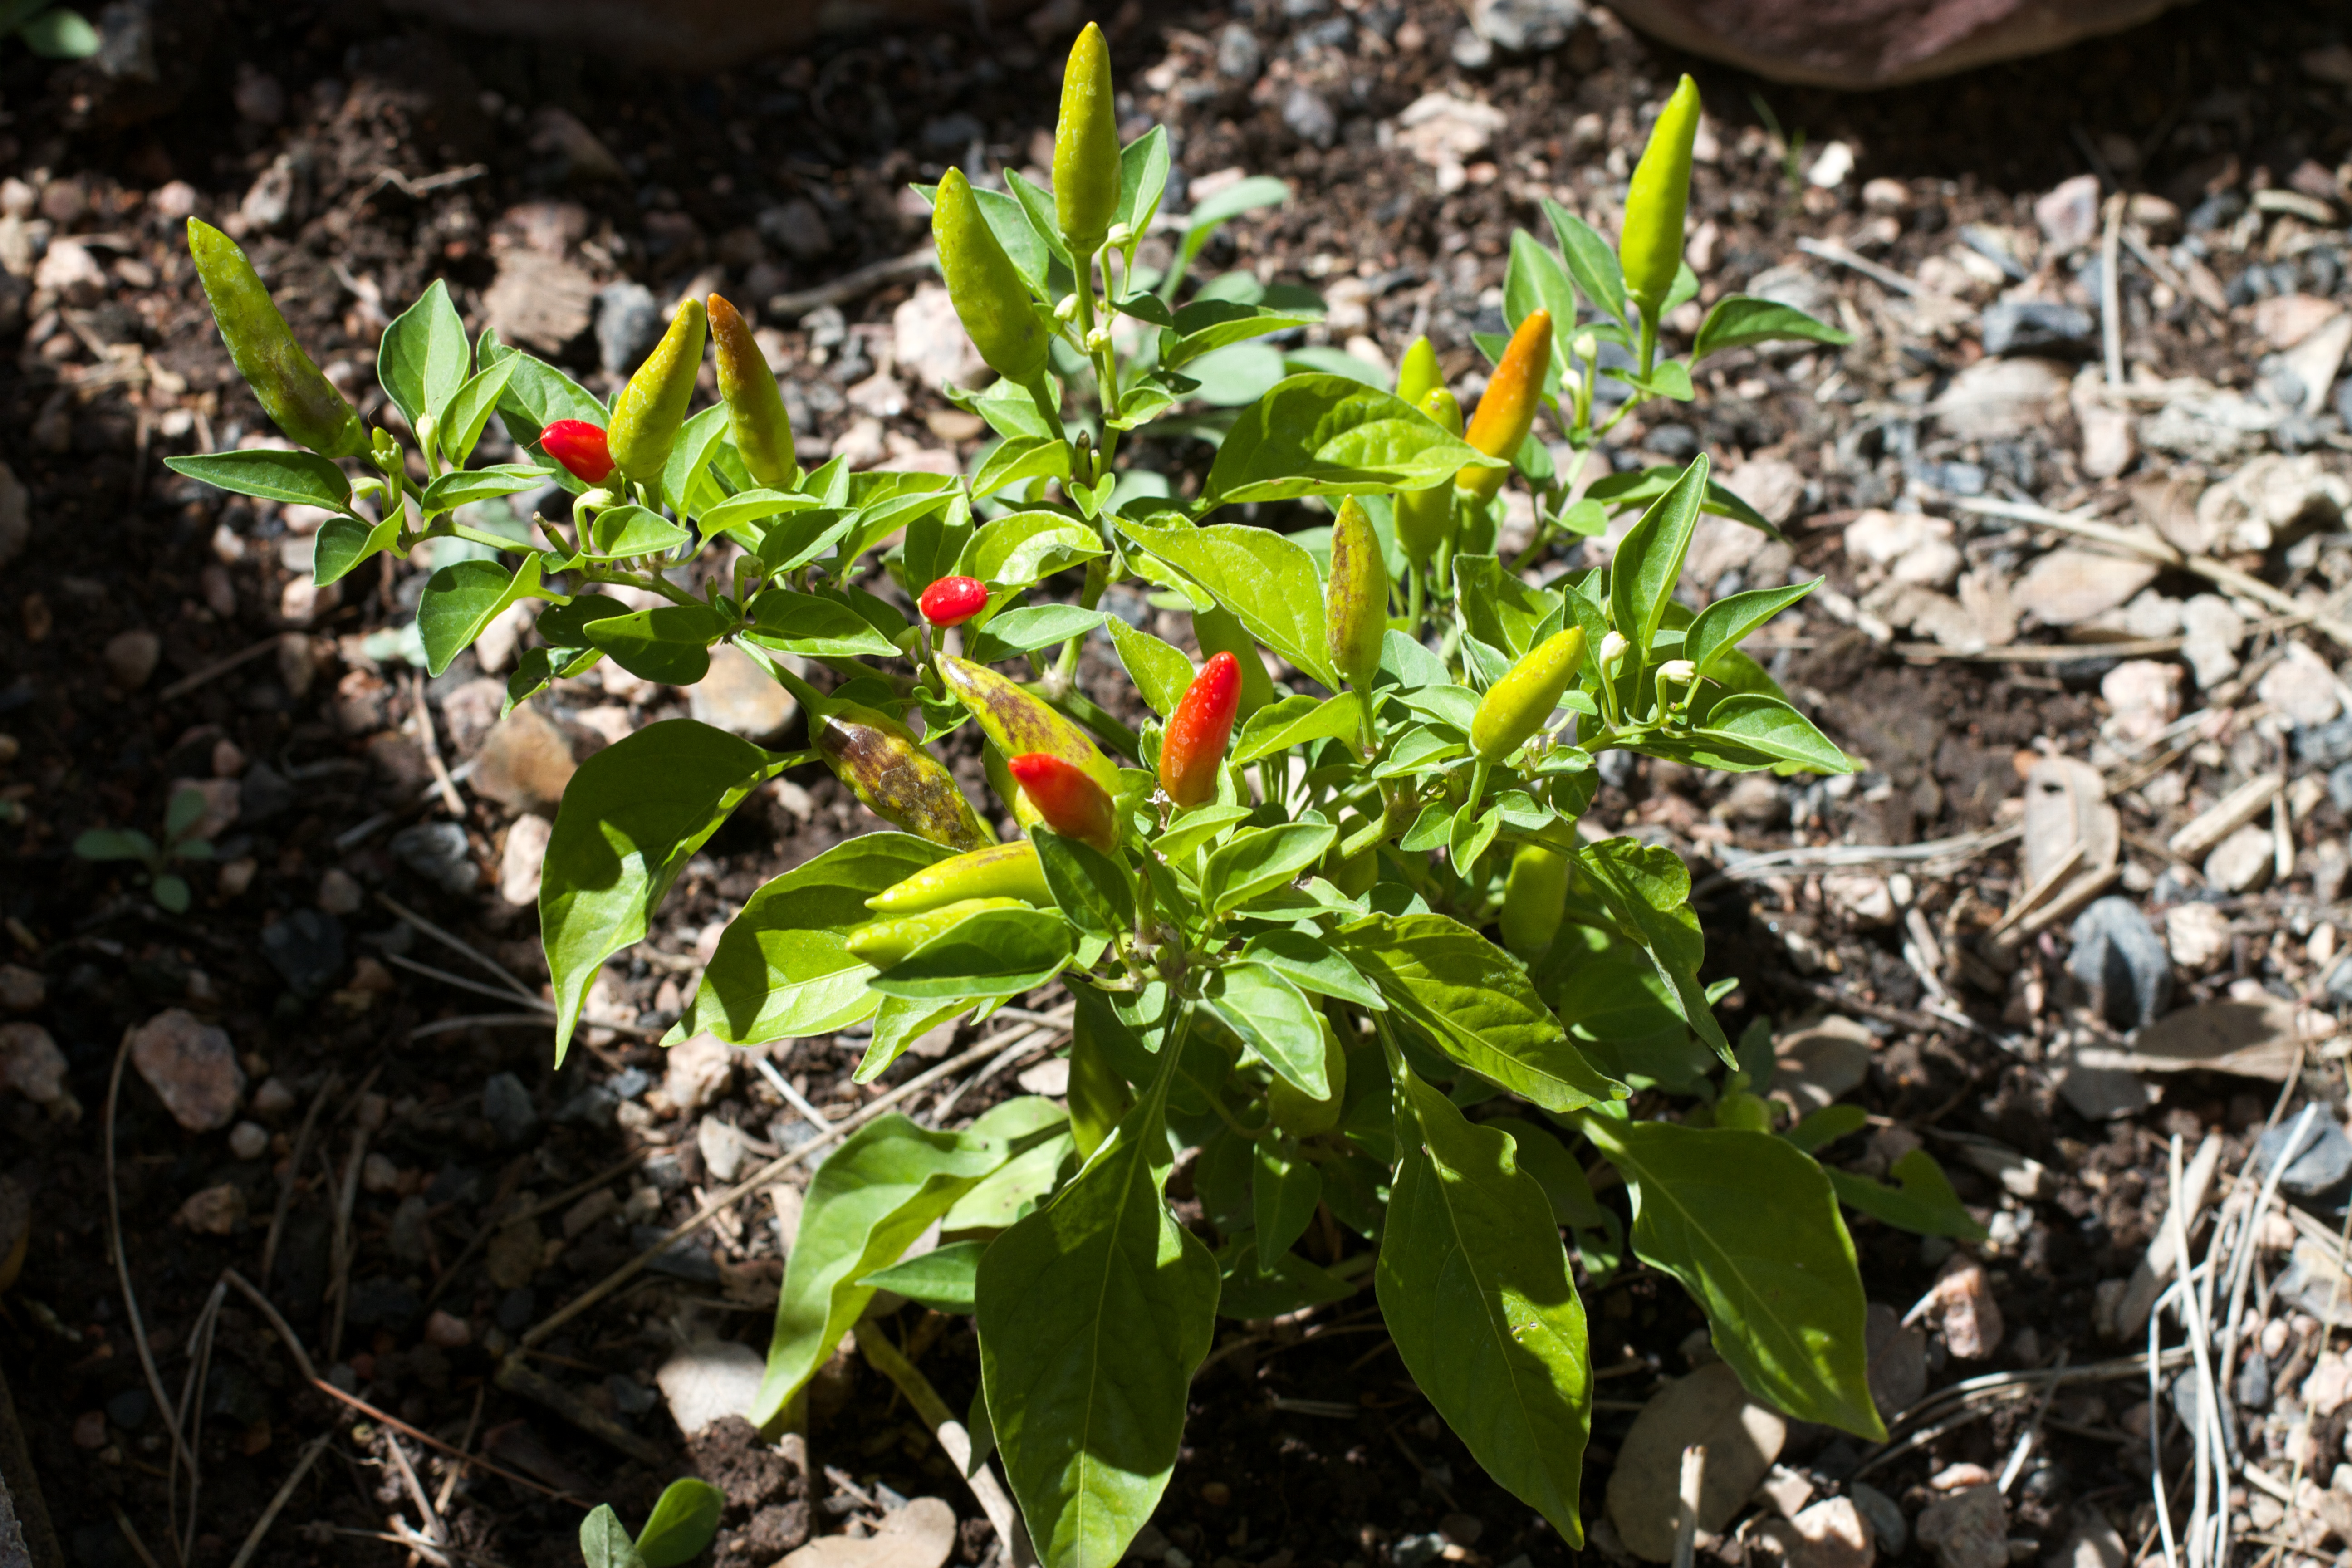
plant, leaf, flower, food, herb, produce, botany, garden, flora, wildflower, shrub, flowering plant, land plant